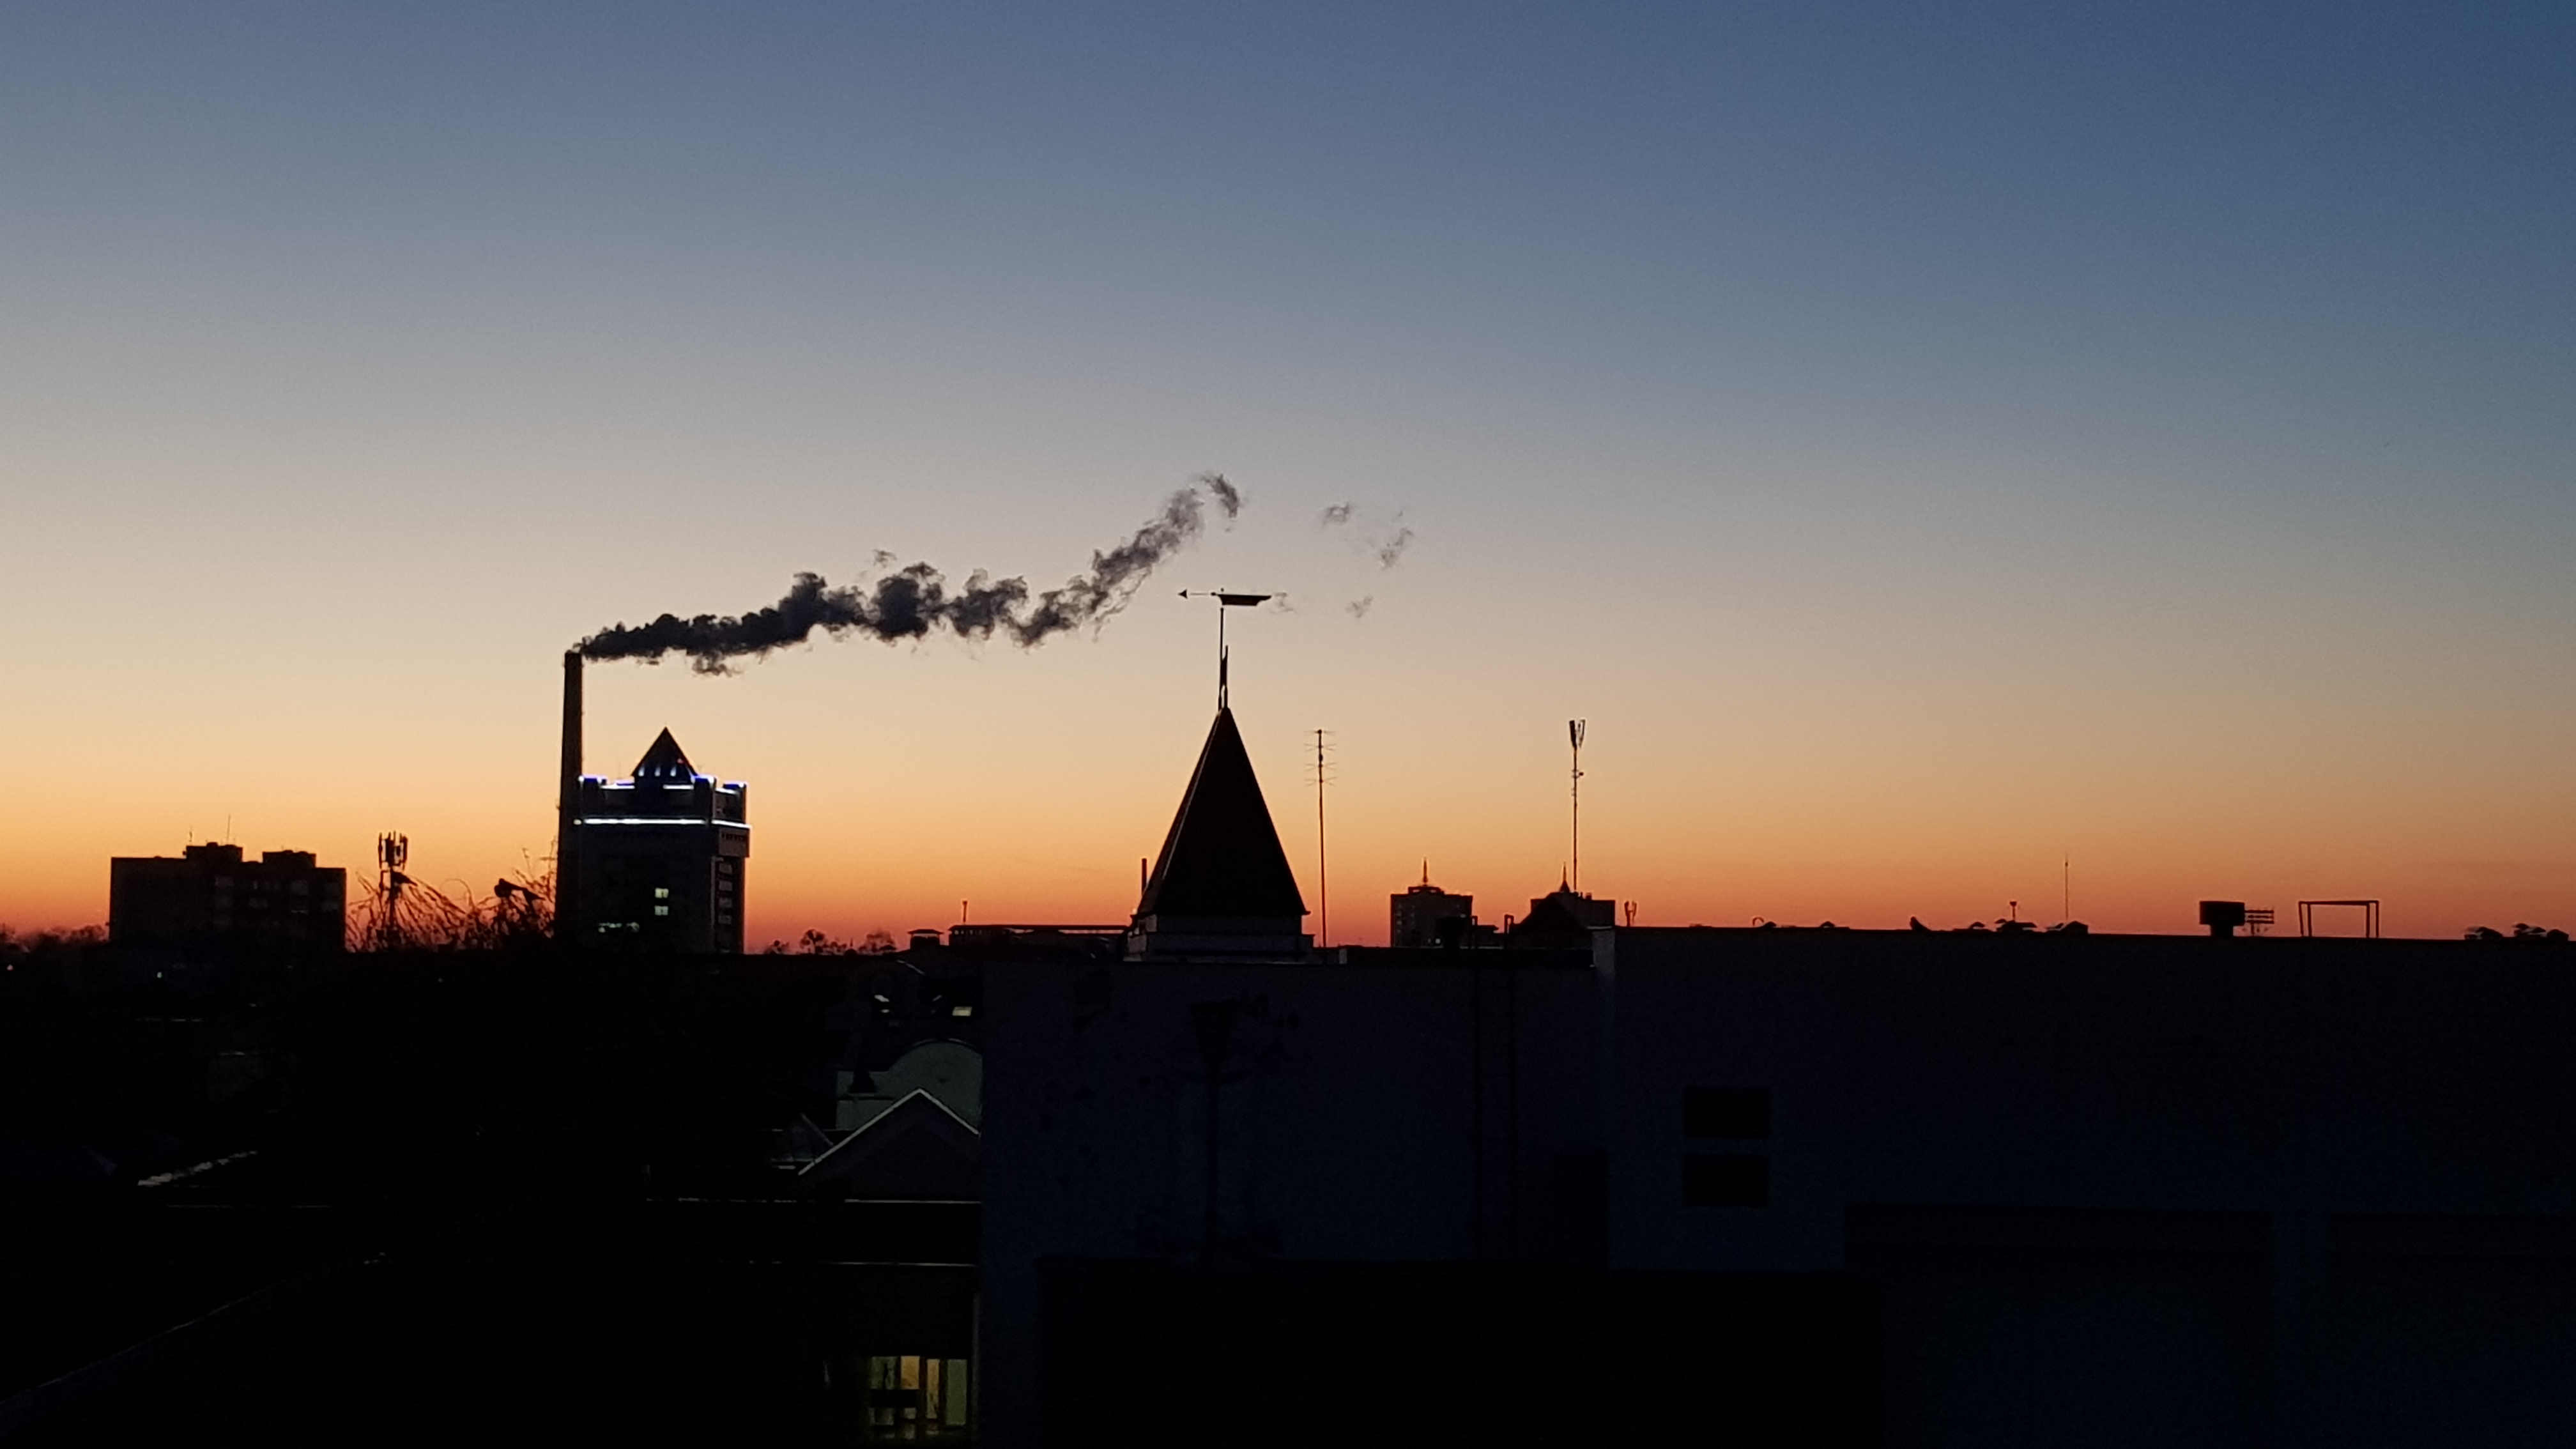
night, city, brest, belarus, sky, cloud, sunset, evening, dusk, horizon, skyline, urban area, morning, silhouette, roof, sunrise, afterglow, atmosphere, sunlight, architecture, backlighting, cityscape, tower, sun, dawn, building, metropolis, meteorological phenomenon, downtown, cumulus